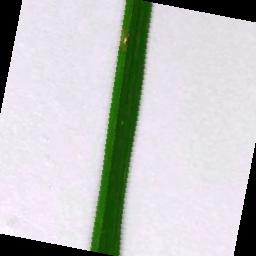
Label: Rice___Leaf_Blast